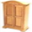
Label: wardrobe